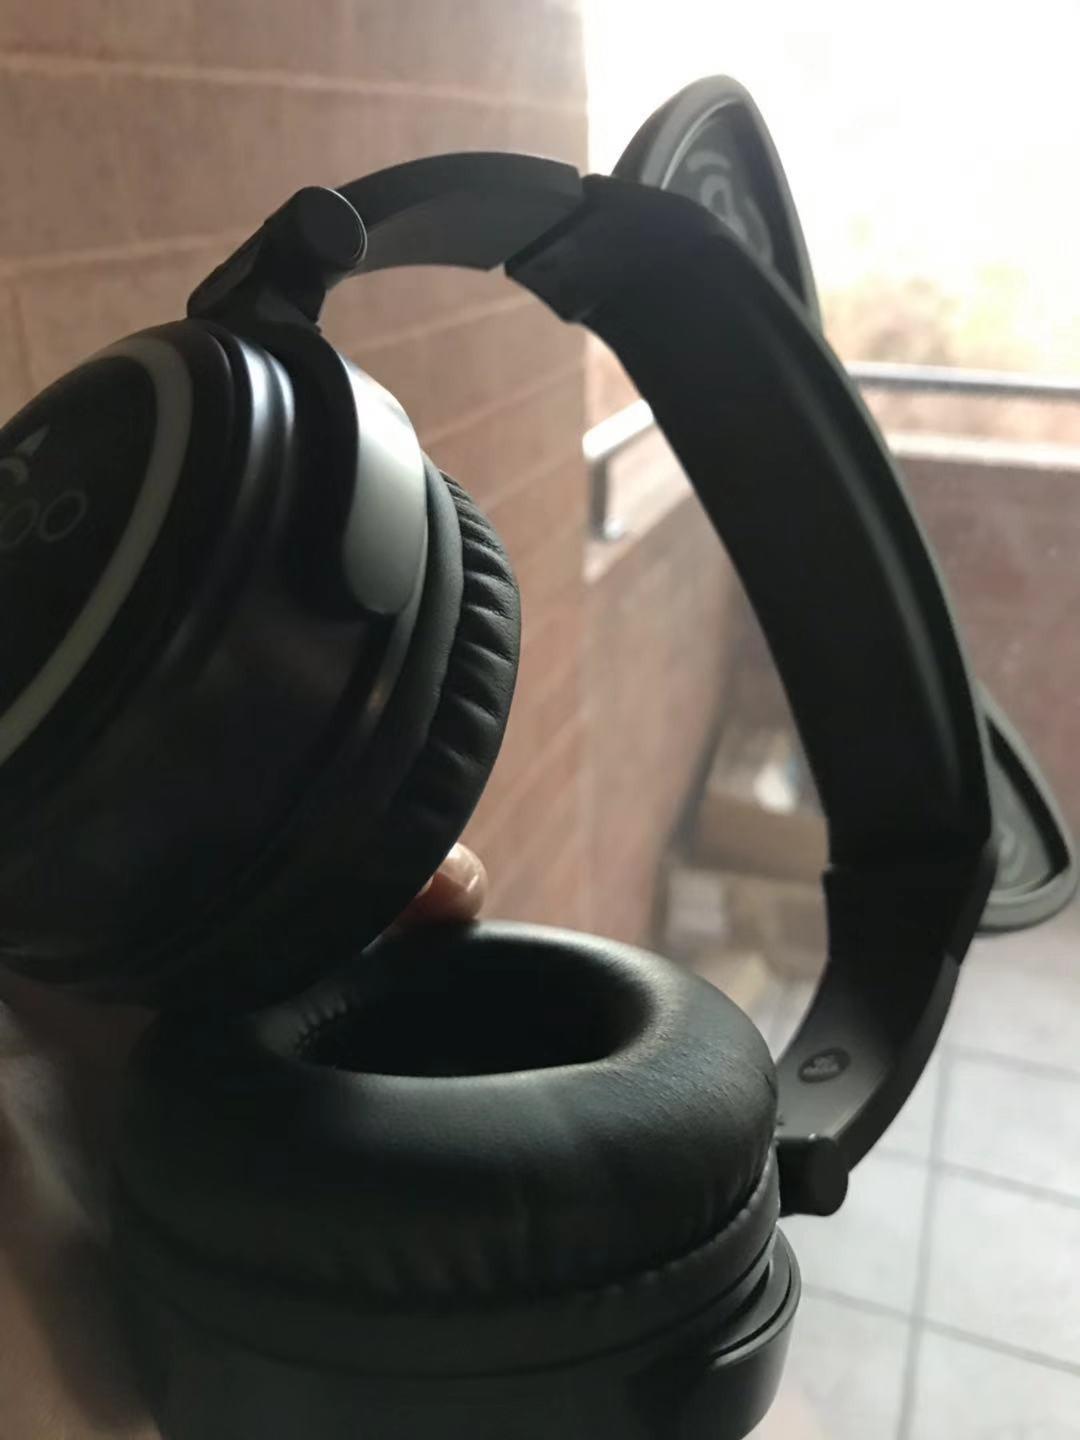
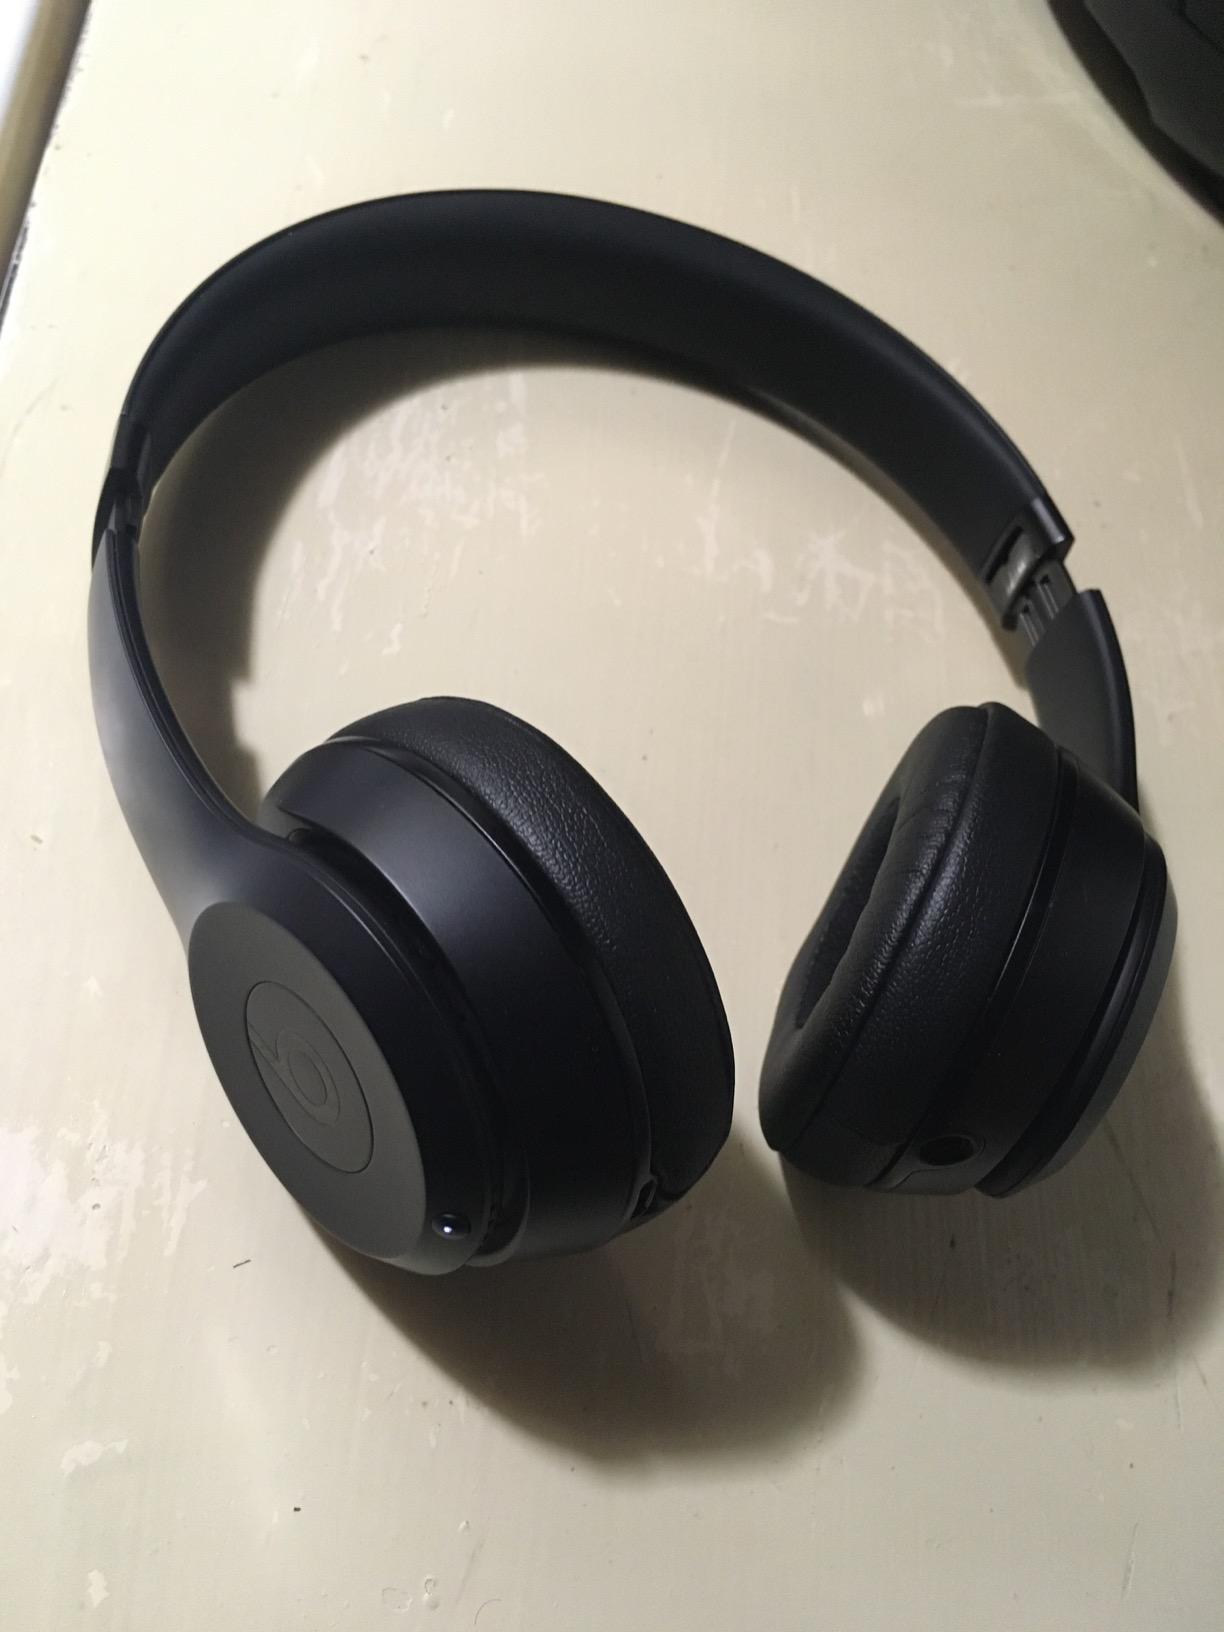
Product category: headphones
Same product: no